Zulkifli Hasan

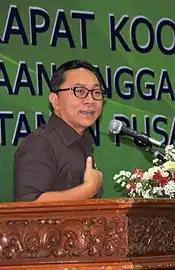
Zulkifli as forestry minister, in 2013

After President Susilo Bambang Yudhoyono was re-elected for a second term in 2009, Zulkifli was appointed forestry minister on 21 October 2009. He said his priorities would be the development of production forests (HTI and HTR), reducing forest fires by 20% annually, combating illegal logging, streamlining of overlapping regulations of the central government and regencies for forest sites, and improving forest industry institutions. He also said he would resist temptations and pressure from businessmen and politicians putting themselves before the public interest. “But temptations are always there everywhere. It’ll pose no problem to us if we just don’t pay attention to them,” he said. Indonesia's Corruption Eradication Commission (KPK) in 2012 declared the Forestry Ministry to be considered the country's most corrupt institution. To support efforts to eradicate corruption, Zulkifli issued circular No.SE.2 / Menhut-II / 2012 on Gratification Reporting at the Ministry of Forestry. The circular encouraged staff at the ministry to report the gratuities they receive to their superiors to report to first-echelon officials and the KPK. Zulkifli served as forestry minister until 1 October 2014.